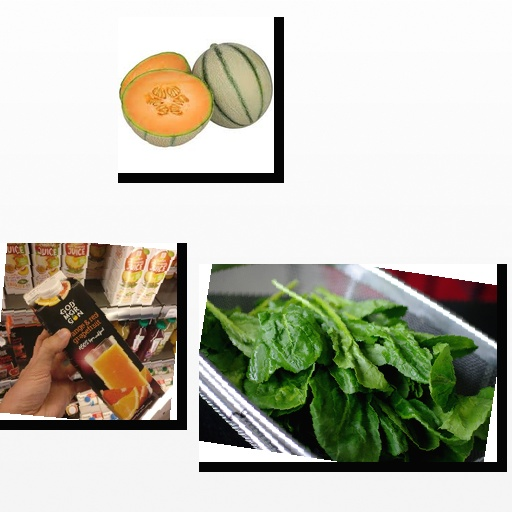
Food items: cantaloupe, orange_red_grapefruit_juice, spinach